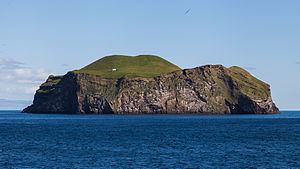
Bjarnarey
Bjarnarey
Bjarnarey er en ubeboet ø syd for Island. Med 0.32 km² er den Vestmannaøernes fjerde største ø. Dets højeste punkt er det 161 meter høje gamle krater Bunki. Øen ligger øst for den eneste beboede af Vestmannaøerne, Heimaey, og sydvest for øen Ellidaey.